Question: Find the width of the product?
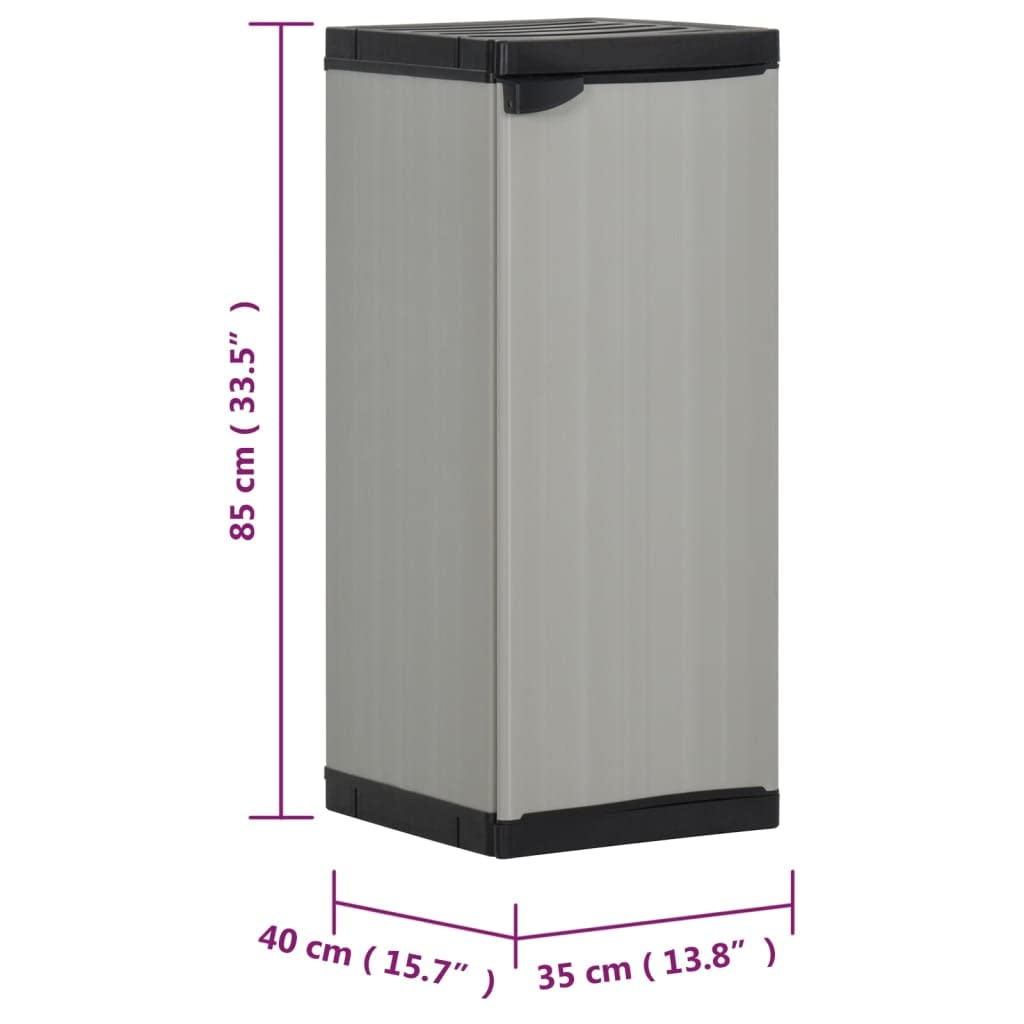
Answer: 40.0 centimetre